São Tomé prinia

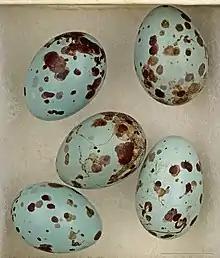
eggs - MHNT

The São Tomé prinia (Prinia molleri) is a species of bird in the family Cisticolidae. It is endemic to São Tomé and Príncipe and is found in the island of São Tomé. Its natural habitats are subtropical or tropical moist montane forest and subtropical or tropical moist shrubland. It is found primarily in open habitats and at the edges of forests.